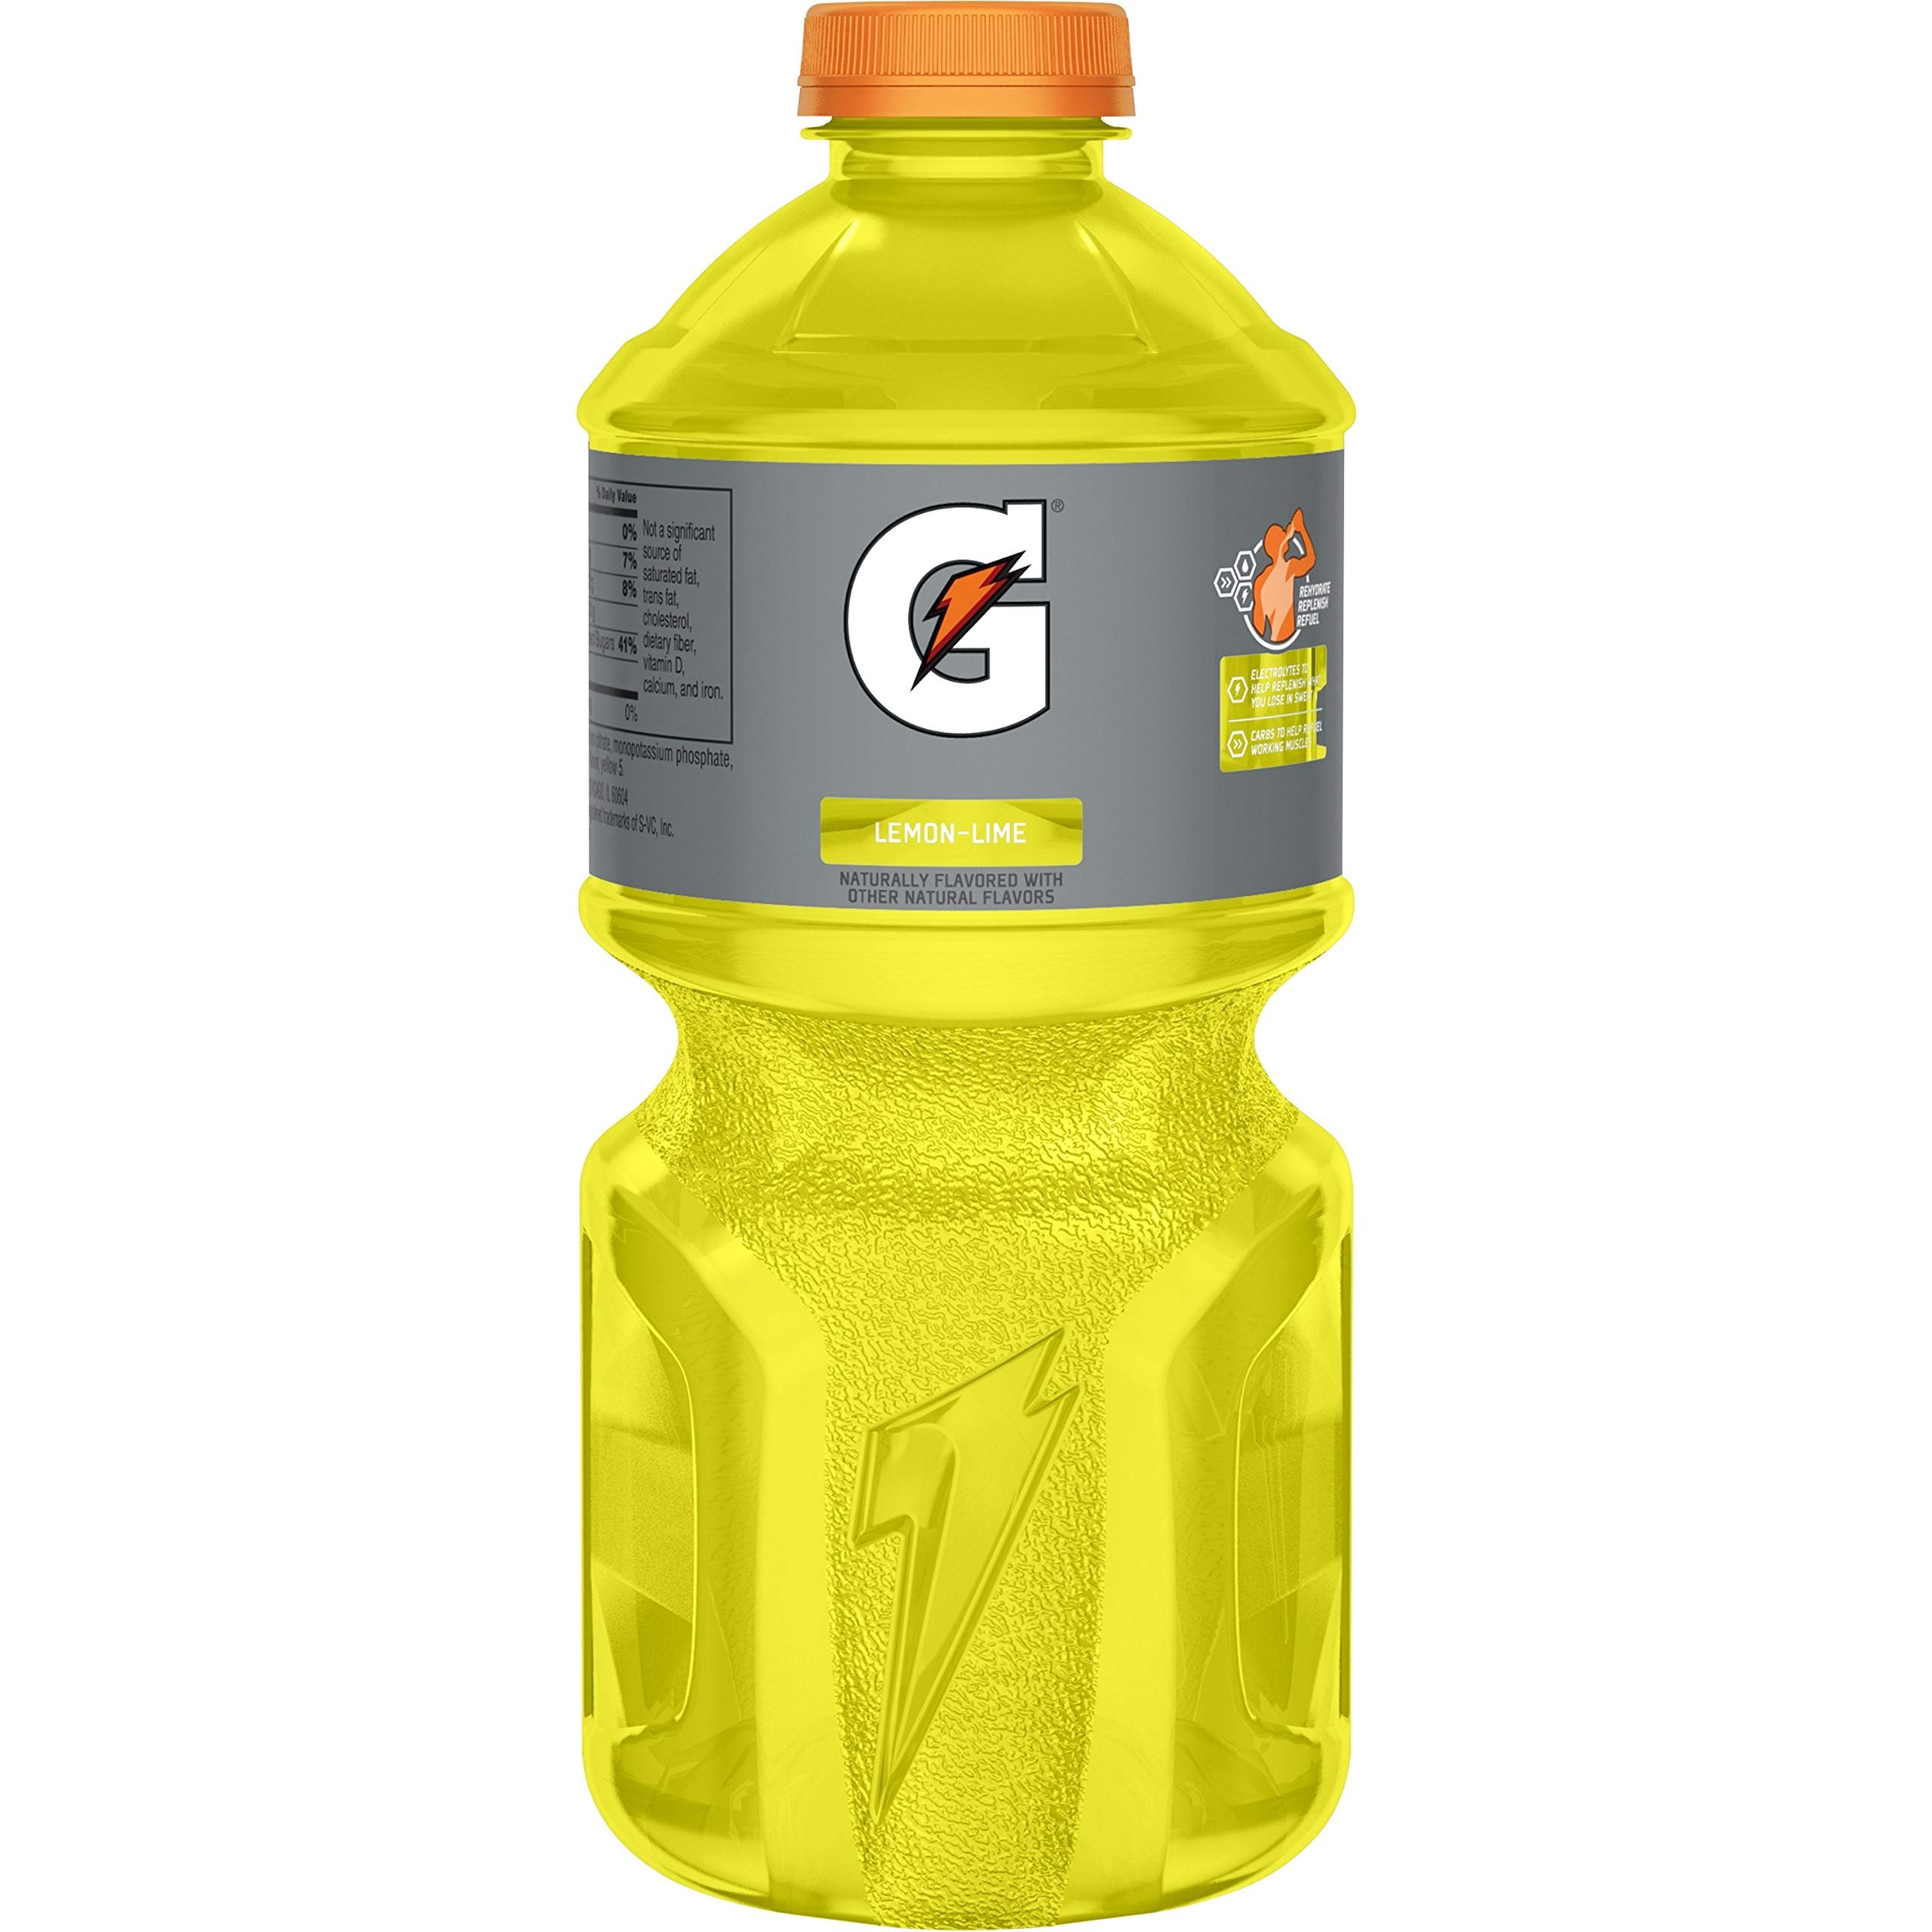
Item Name: Gatorade Thirst Quencher, Lemon Lime, 64 oz
Bullet Point 1: When you sweat, you lose more than water. Gatorade Thirst Quencher contains critical electrolytes to help replace what’s lost in sweat
Bullet Point 2: Top off your fuel stores with carbohydrate energy, your body's preferred source of fuel
Bullet Point 3: Tested in the lab and used by the pros
Bullet Point 4: Lemon Lime flavor
Bullet Point 5: Large 64 ounce bottle
Value: 64.0
Unit: ounce

Price: 2.59